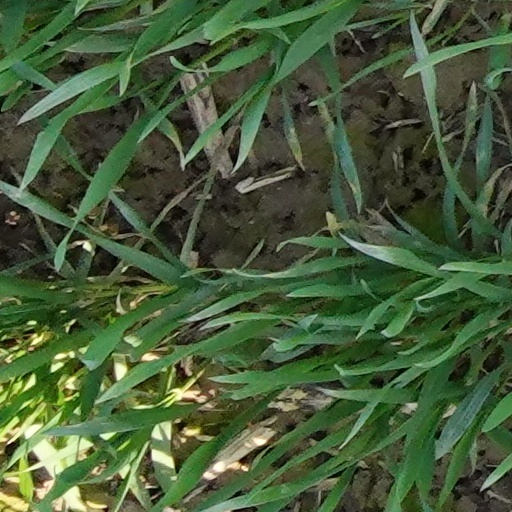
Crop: wheat